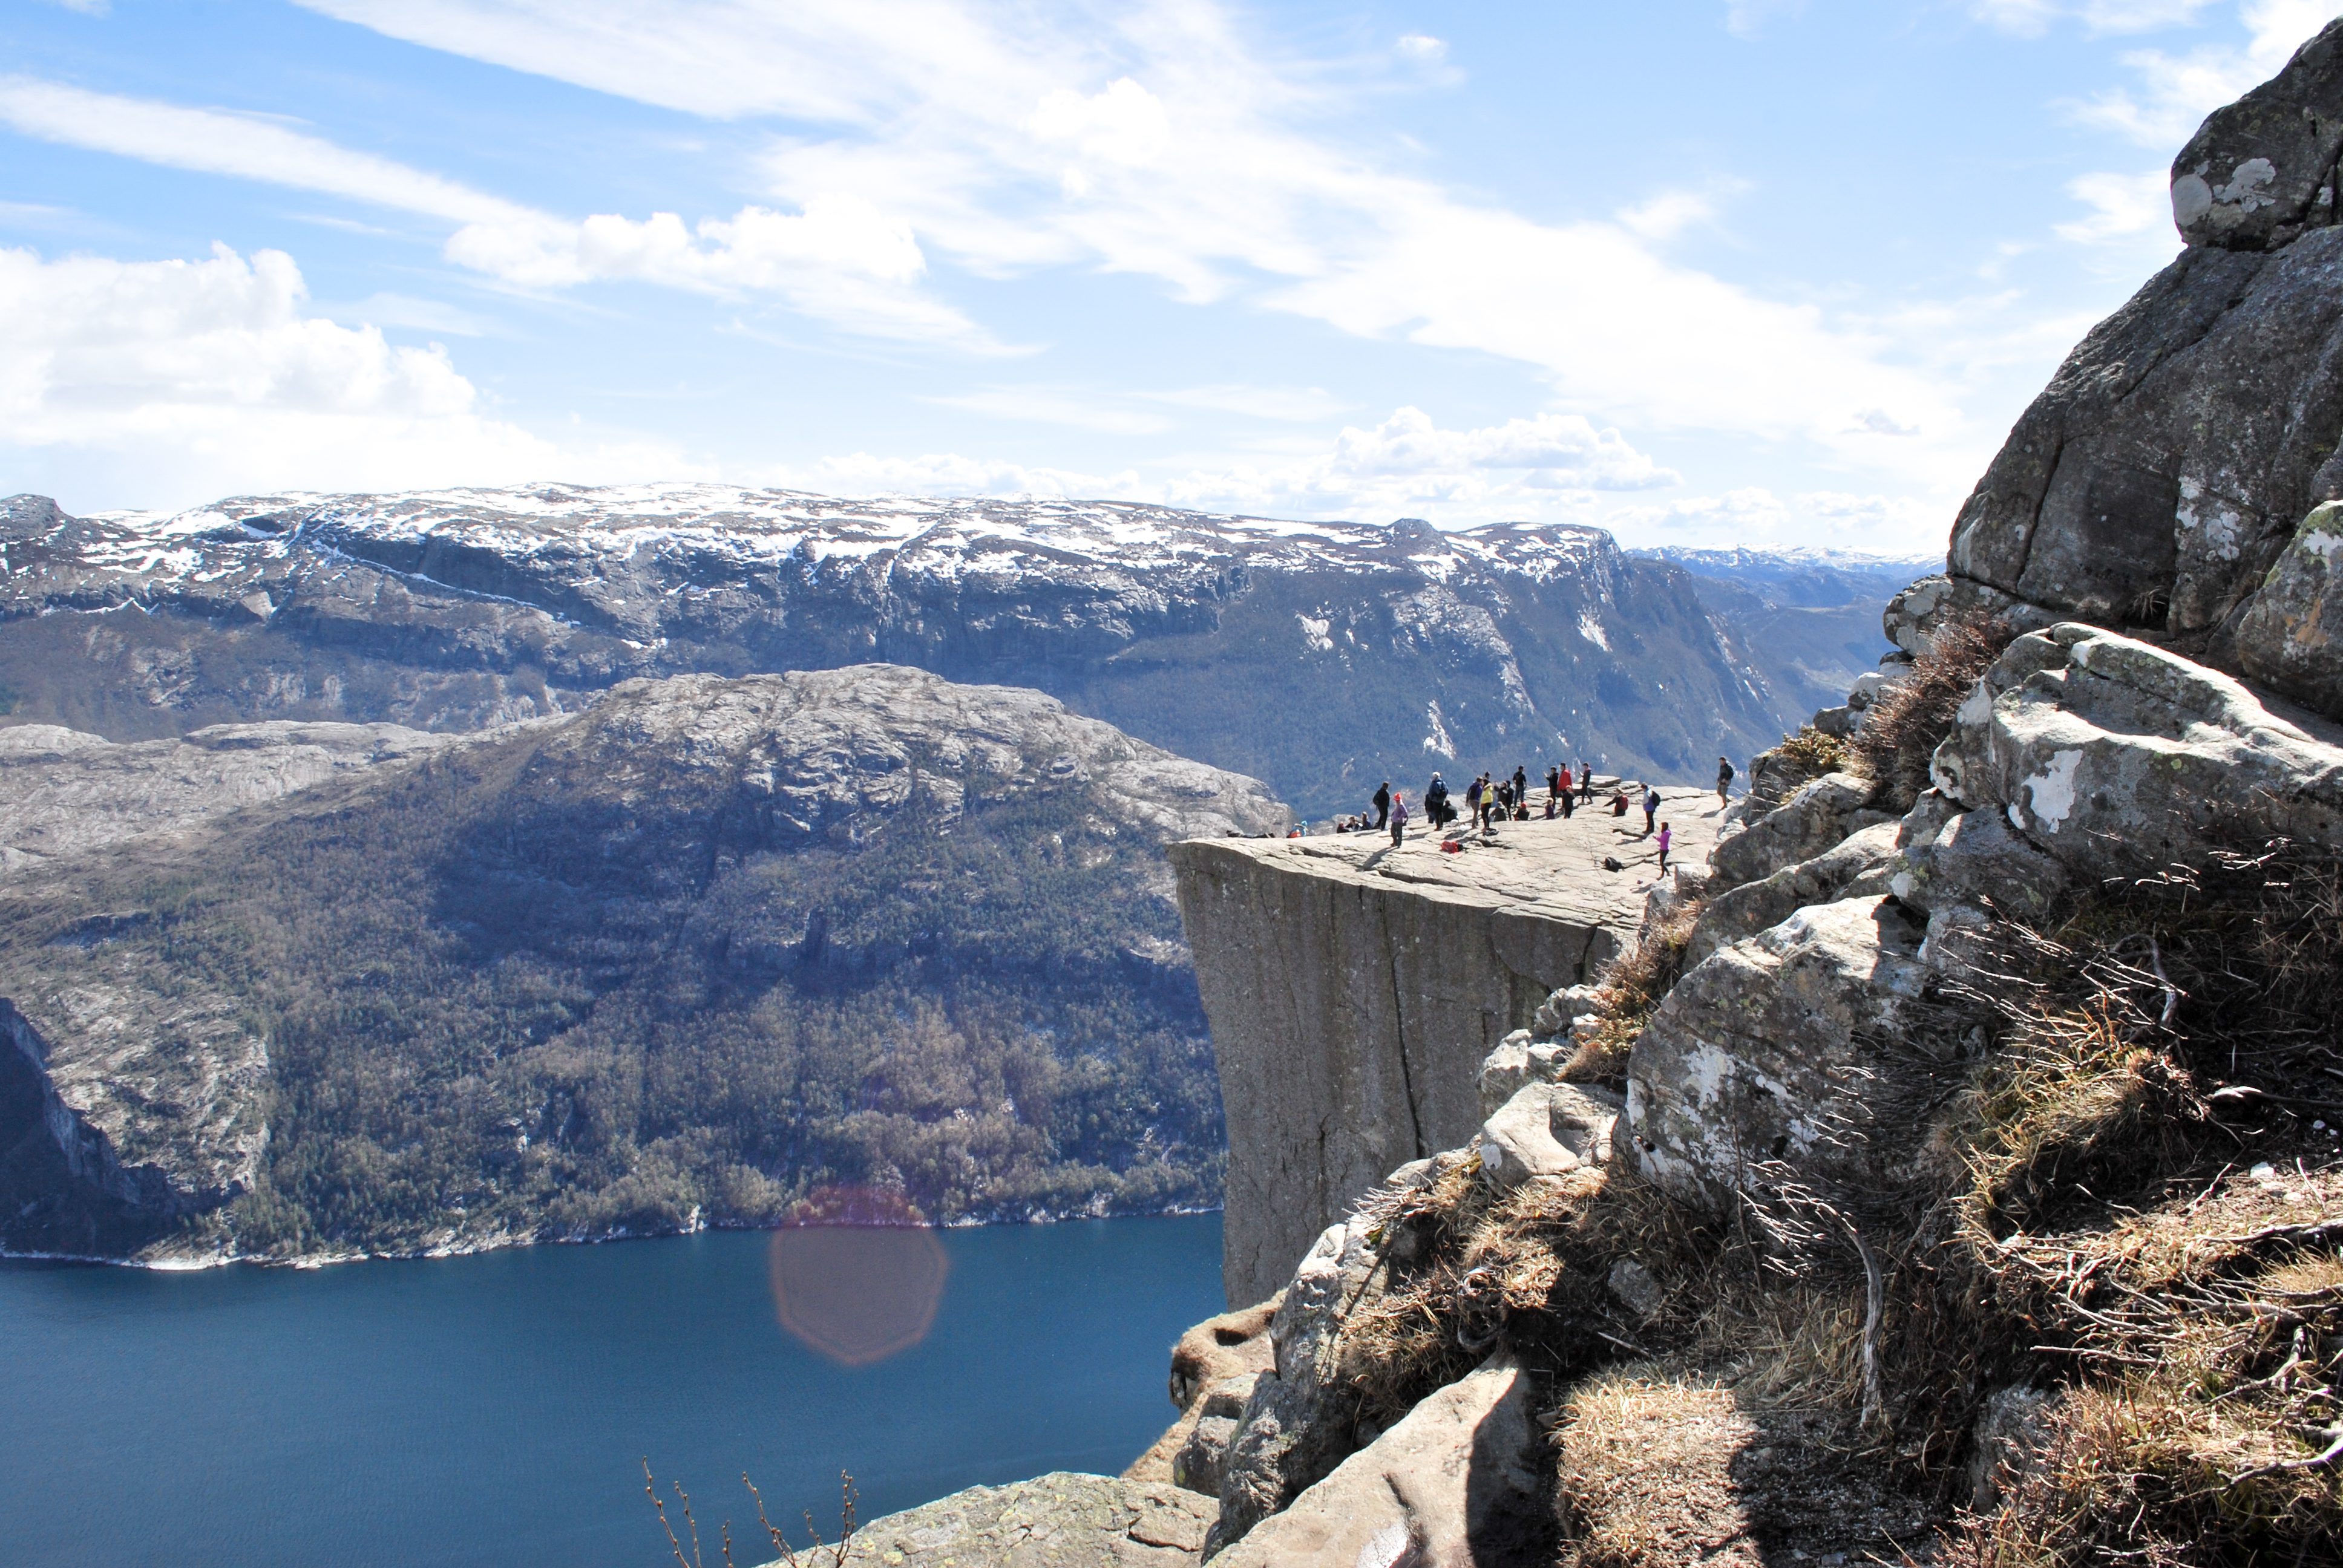
landscape, nature, rock, wilderness, walking, mountain, snow, winter, people, hiking, lake, adventure, view, mountain range, cliff, fjord, terrain, ridge, summit, geology, tourists, mountains, alps, tourist attraction, landform, mountain pass, site seeing, mountainous landforms